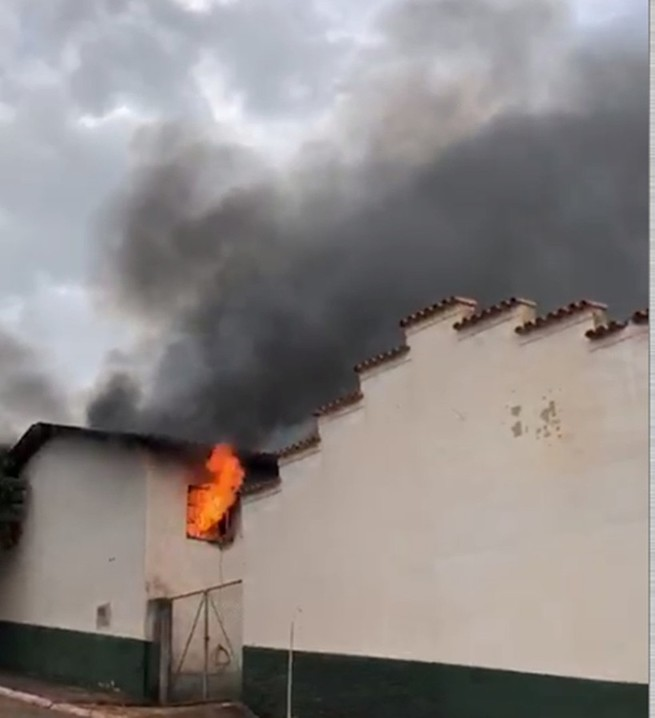
Fire: yes
Smoke: yes